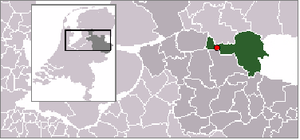
Balkbrug est un village dans la commune néerlandaise de Hardenberg, dans la province d'Overijssel. Le 1ᵉʳ janvier 2007, le village comptait 3 789 habitants.